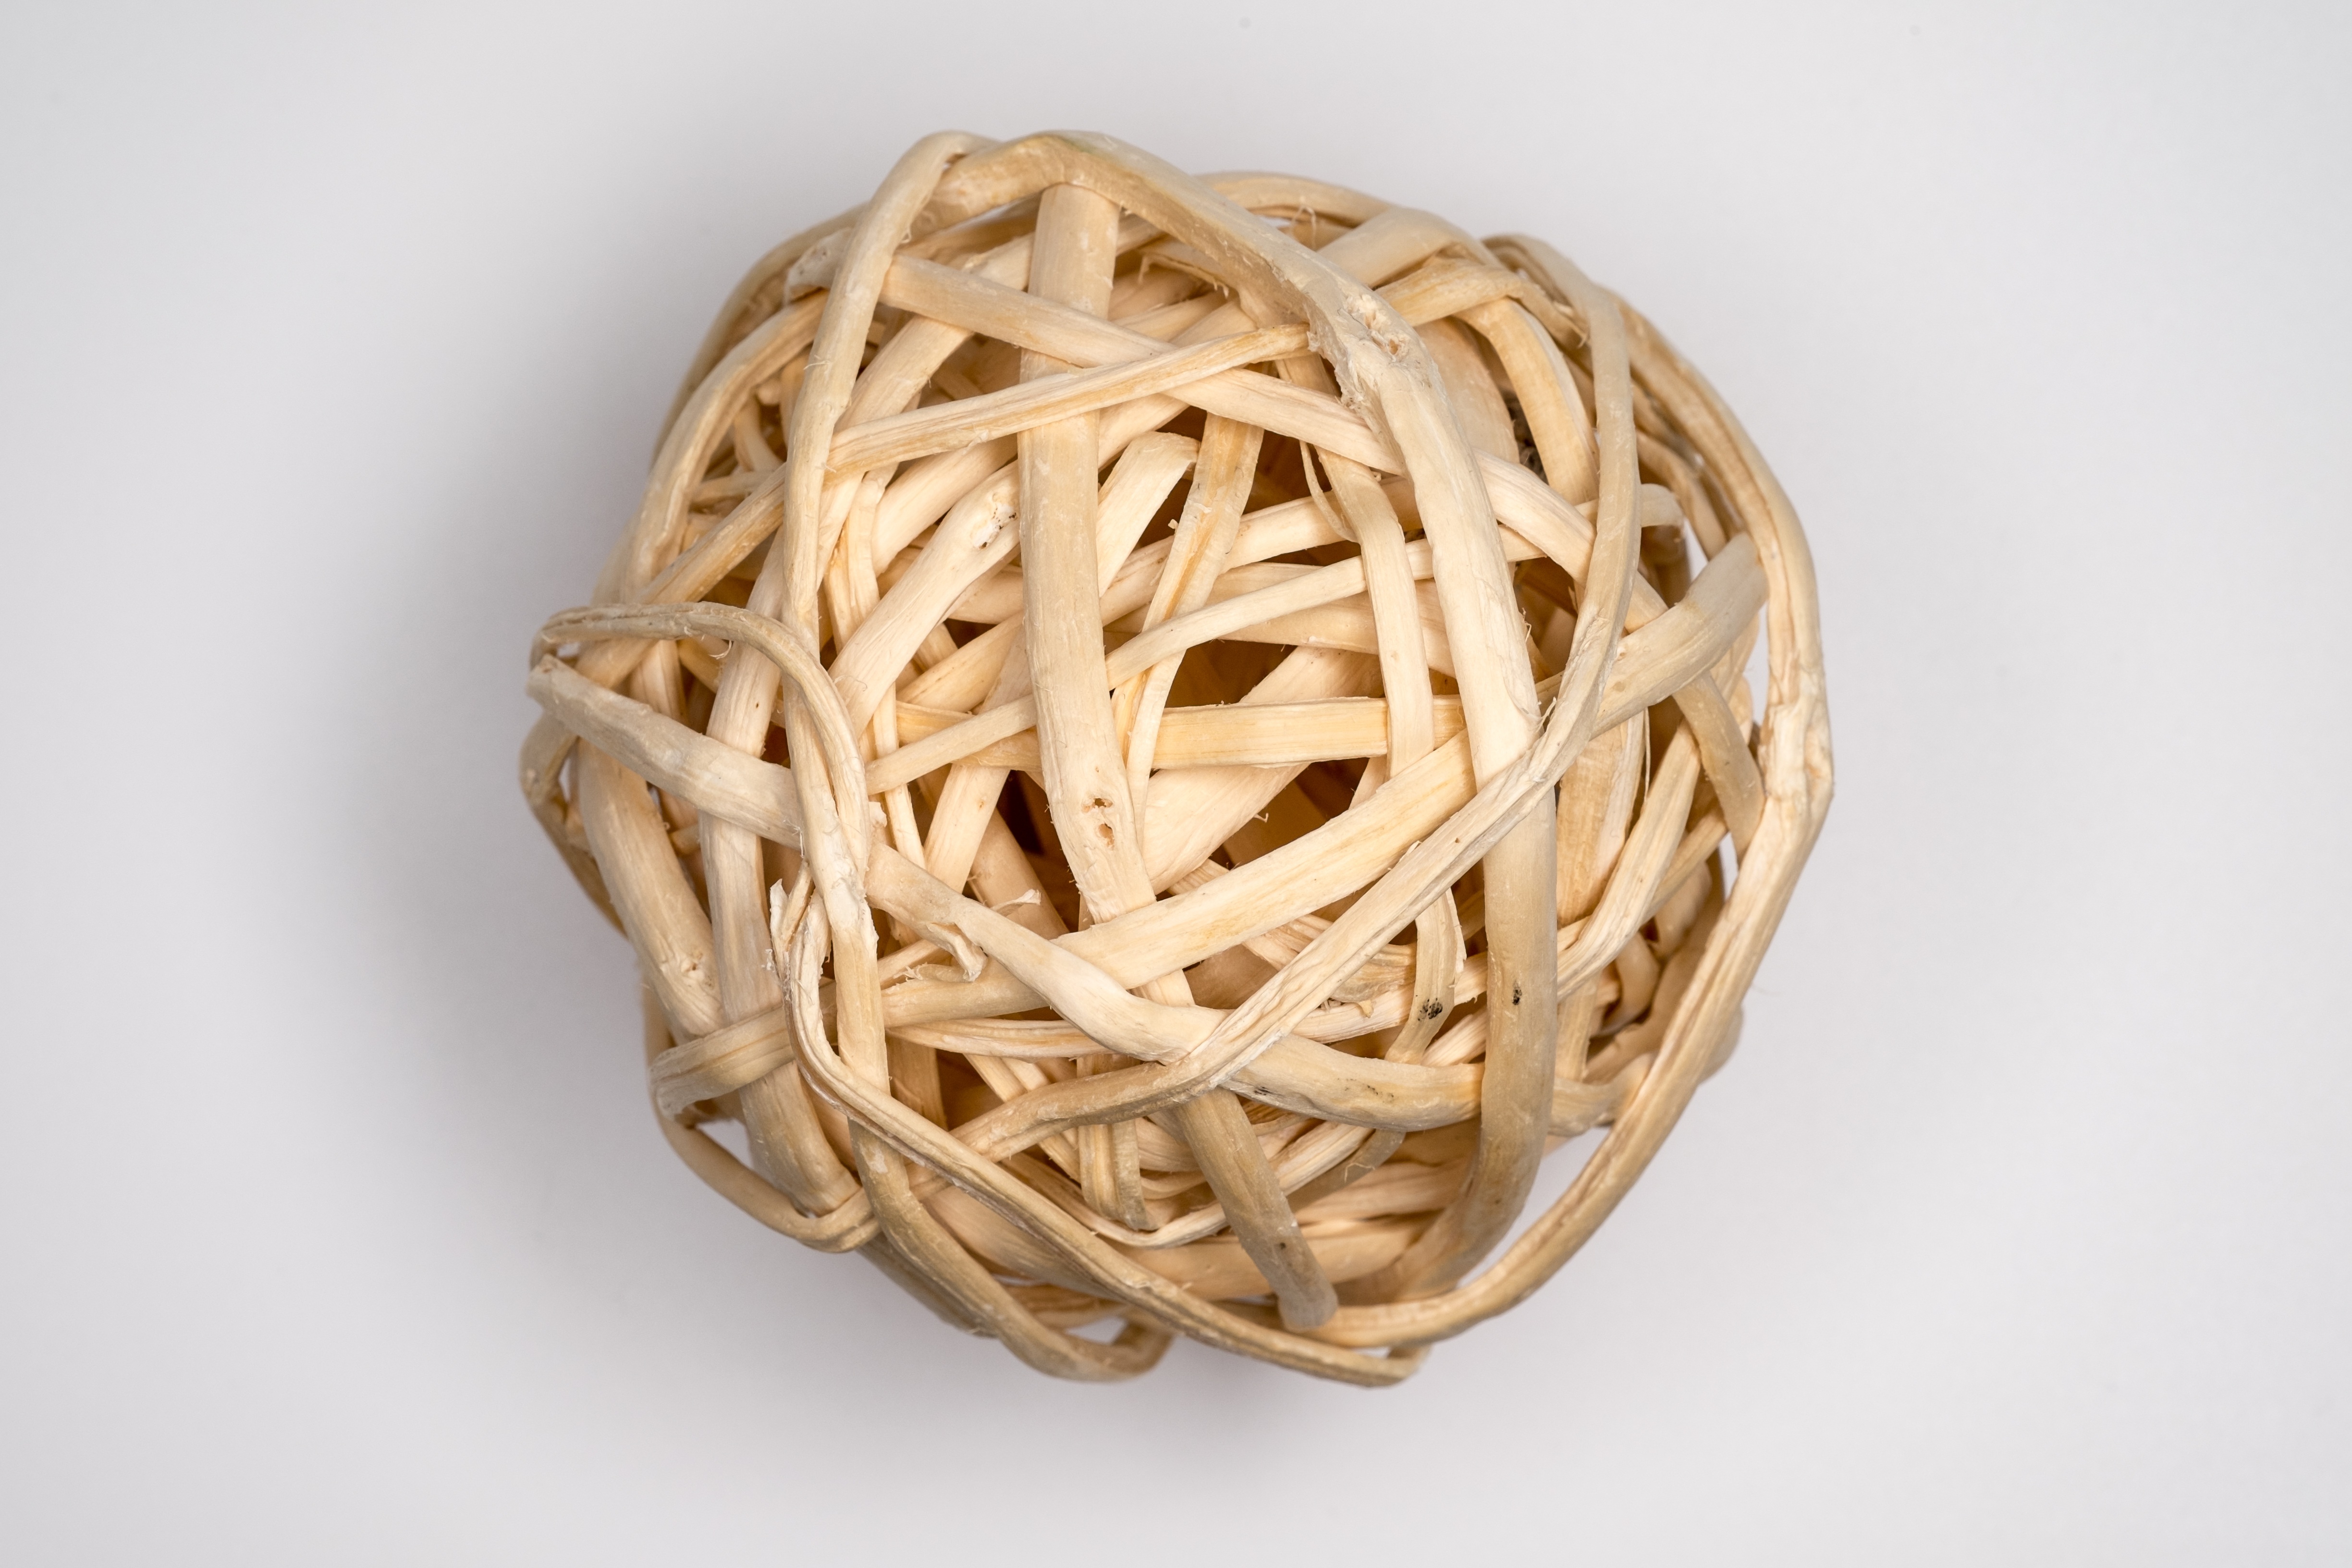
food, produce, cuisine, thread, knitting, patterns, spaghetti, secret, soba, tangle, weaving, confusion, riddle, interweaving, grass family